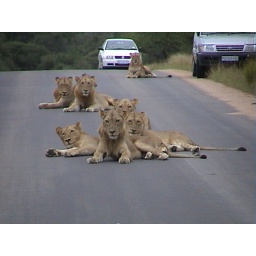
lion in road